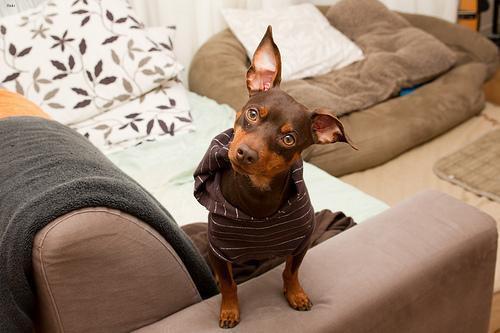
miniature pinscher